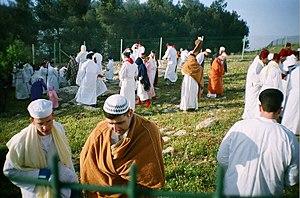
Les Samaritains sont un peuple très peu nombreux se définissant comme descendant des anciens Israélites, et vivant en Israël et en Cisjordanie. On appelle parfois leur religion le samaritanisme.
Les célébrations et commémorations juives occupent environ 150 jours dans l’année juive.
Cet article recense les sites inscrits au patrimoine mondial en Palestine.